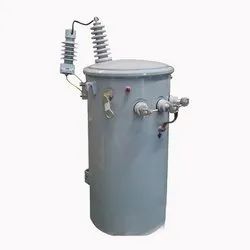
Label: 25_KVA_Single_Phase_Transformer